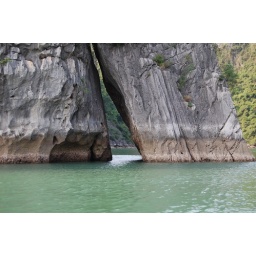
The water was a really cool shade of green in the whole bay.